The Edwardian Country House

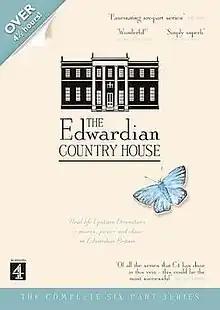
DVD/VHS cover under the British title "The Edwardian Country House"

The Edwardian Country House is a British historical reenactment reality television miniseries produced by Channel 4. First aired weekly in the UK beginning in April 2002, it was later broadcast in the United States on PBS stations as Manor House in 2003, where extra footage was added. It is third in a series of historical reality shows produced by Channel 4, preceded by "The 1900 House" and "The 1940s House".